Hurricane Gert

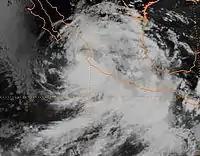
Satellite image of Tropical Depression Fourteen-E

On September 17, Gert finally exited the coast, accessed the waters of the Gulf of Honduras and restrengthened to a tropical storm. Its duration over water—and with that any opportunity for additional strengthening—was curtailed by a mid- to upper-level trough over the eastern Gulf of Mexico; it turned the storm to the north-northwest and brought it over the coast of Belize the next day. Inland, Gert began to interact with a high-pressure ridge to its northwest, which nudged the storm slightly more to the west. After crossing the Yucatán Peninsula and winding down over land, Gert entered the Bay of Campeche offshore Champotón as a tropical depression late on September 18. The open tropical waters, combined with light wind shear aloft, allowed the storm's convection to deepen and reconsolidate. At 0600 UTC the next day, Gert once more restrengthened into a tropical storm. The storm veered toward the west and slowed slightly in response to a shortwave trough to its north, granting it more time to mature over water. On September 20, data from a United States Air Force aircraft indicated that Gert had become a hurricane with maximum winds of . Within hours, it attained its peak intensity as a Category 2 hurricane on the Saffir–Simpson scale, with sustained winds of and a minimum pressure of 970 mbar (hPa; 28.64 inHg).